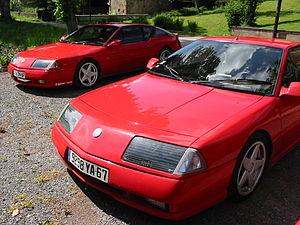
Alpine est un constructeur automobile français, propriété du groupe Renault.
À partir de février 1985, les Alpine GTA succèdent aux Alpine A310. Le nom de GTA est l'appellation en interne de ces automobiles. La GTA sera une héritière directe de la A 310 tout en étant meilleure qu'elle dans tous les domaines.